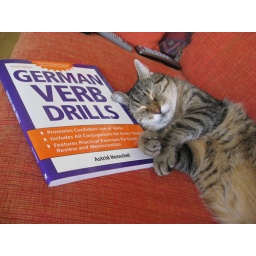
These German lessons put me to sleep- Richard's cat , Meike at home in Munich.